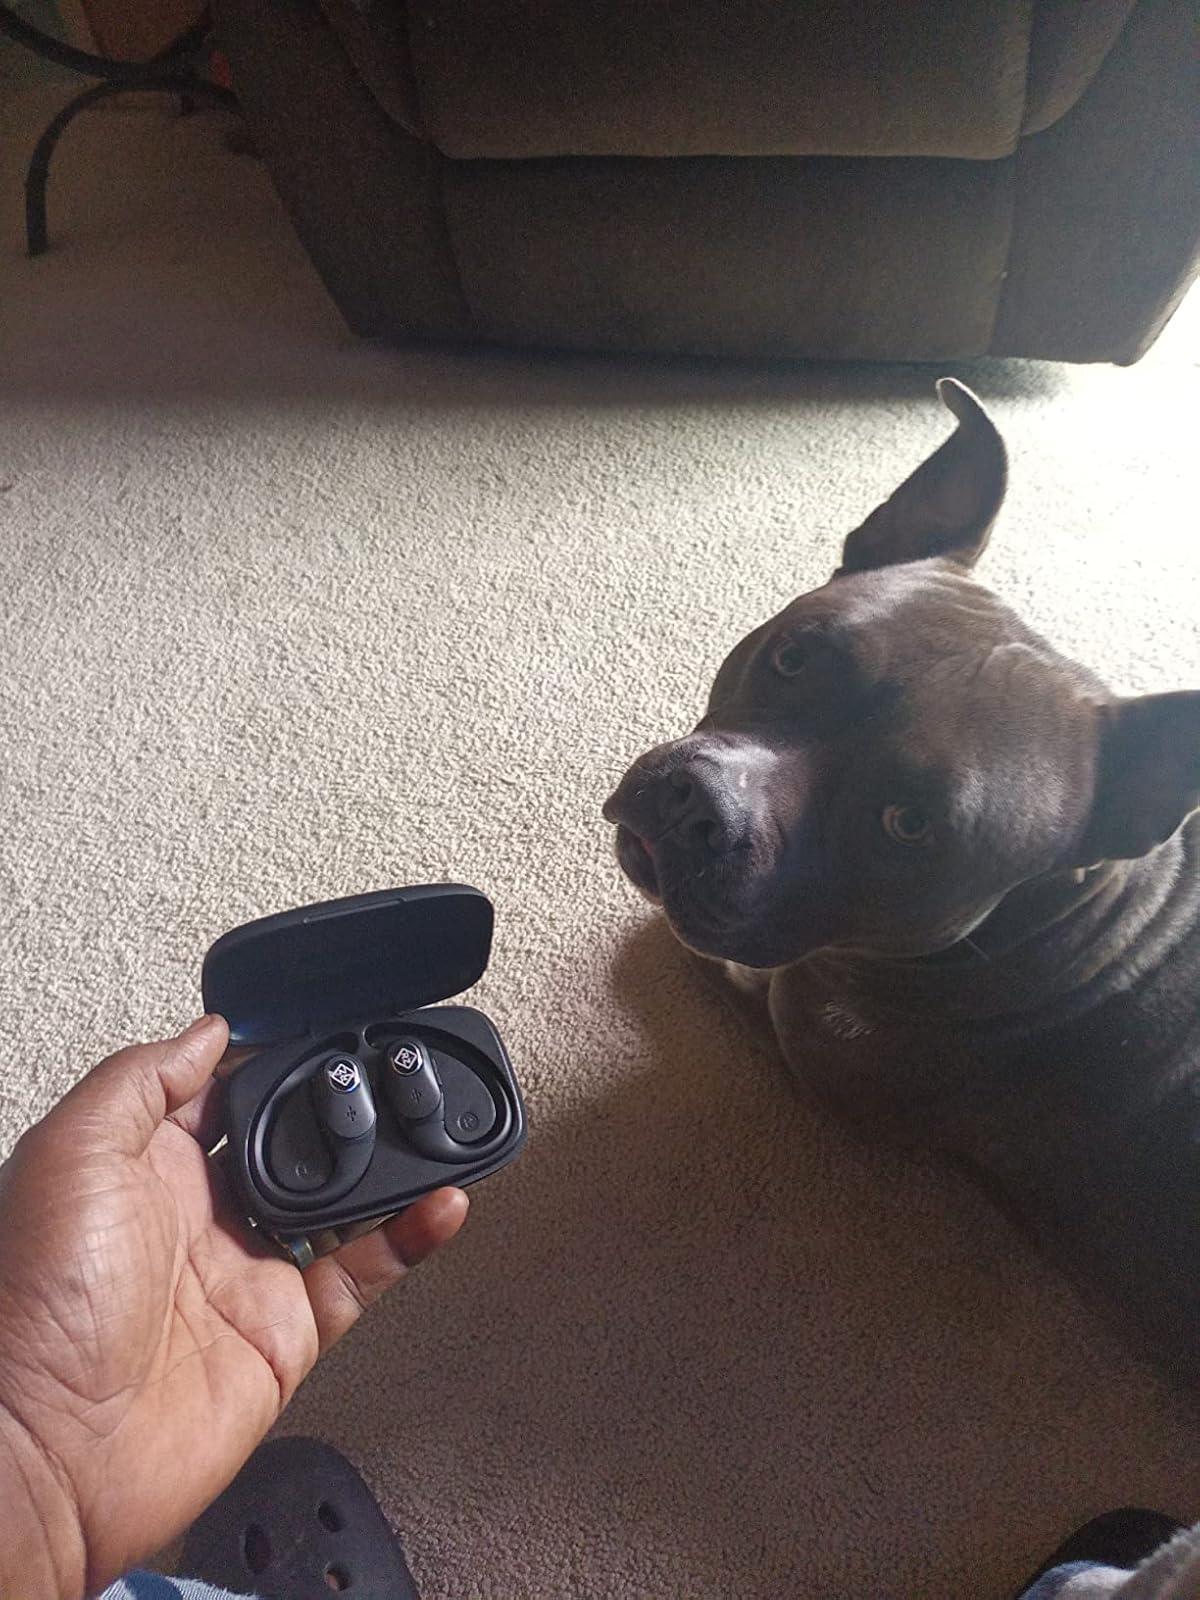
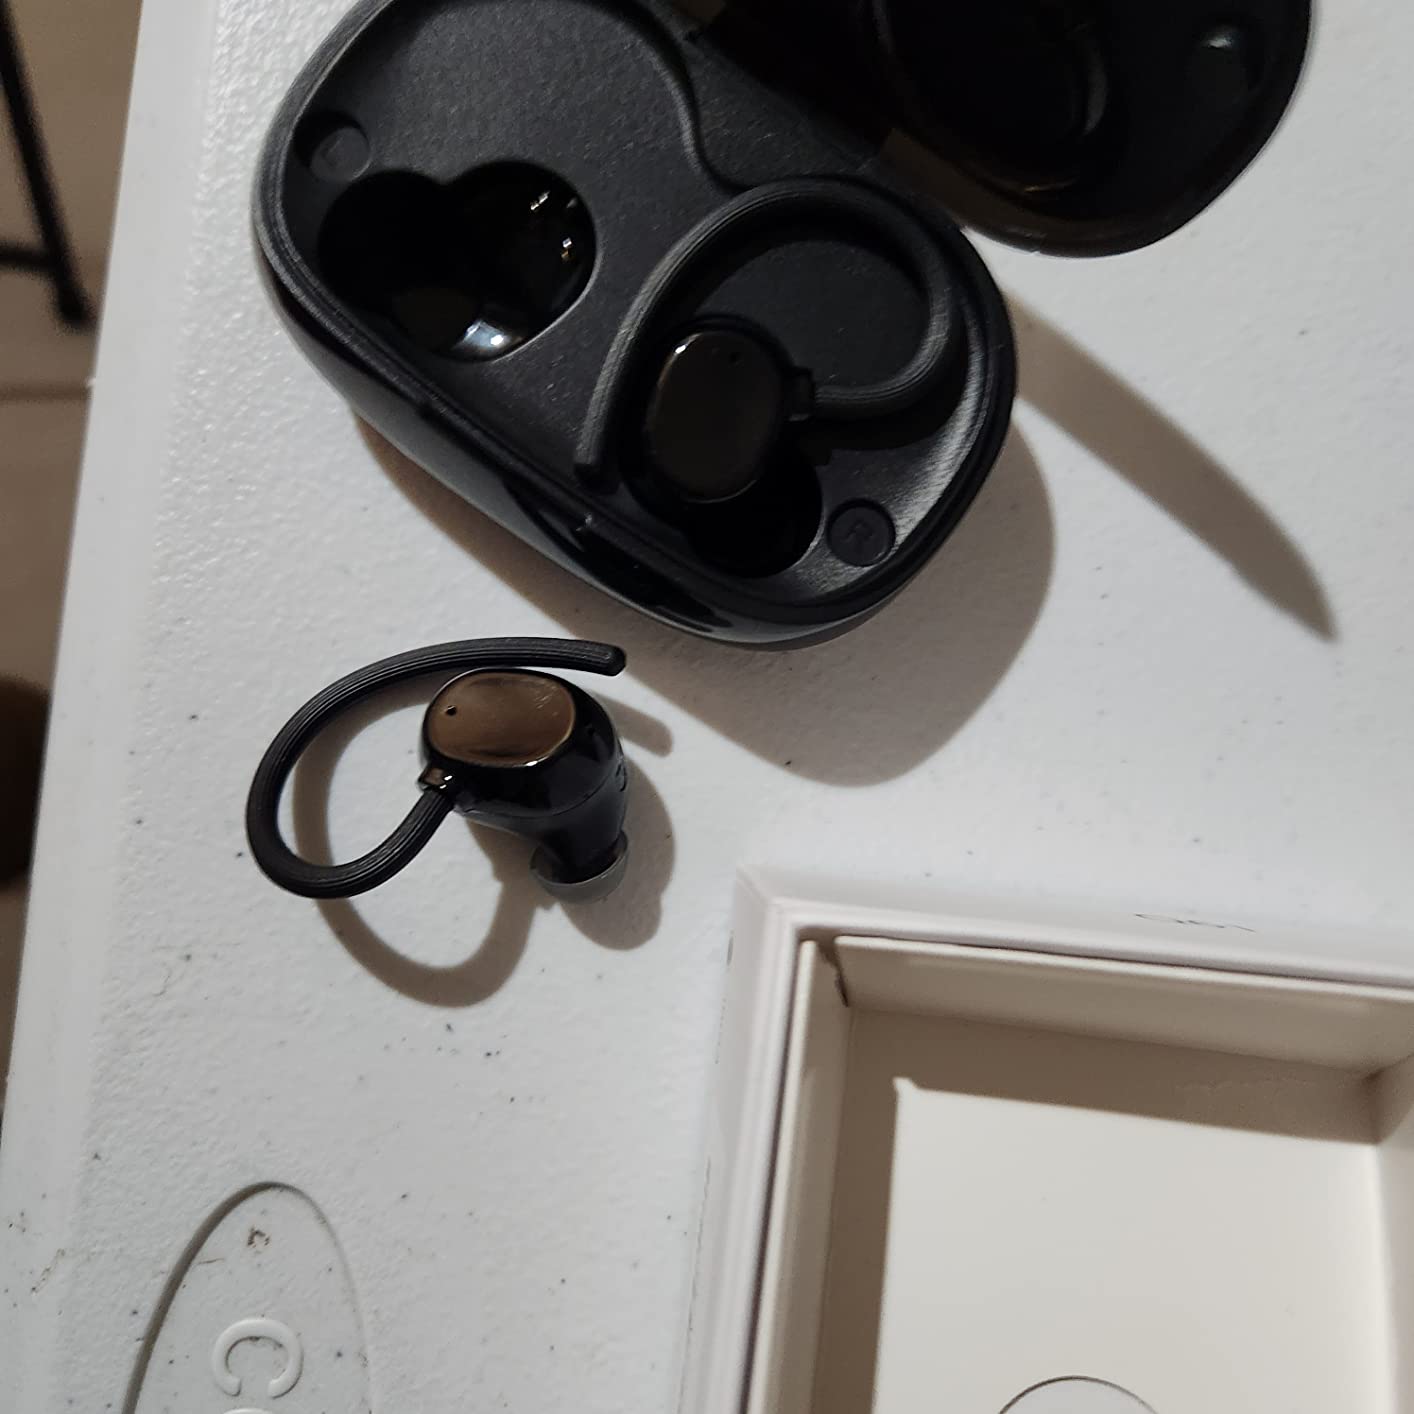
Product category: earbuds
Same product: no